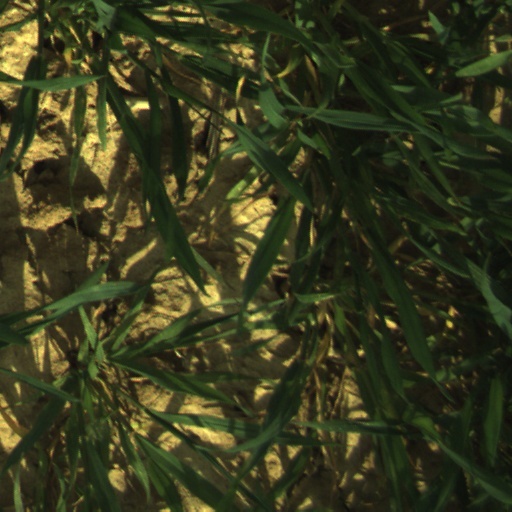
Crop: wheat